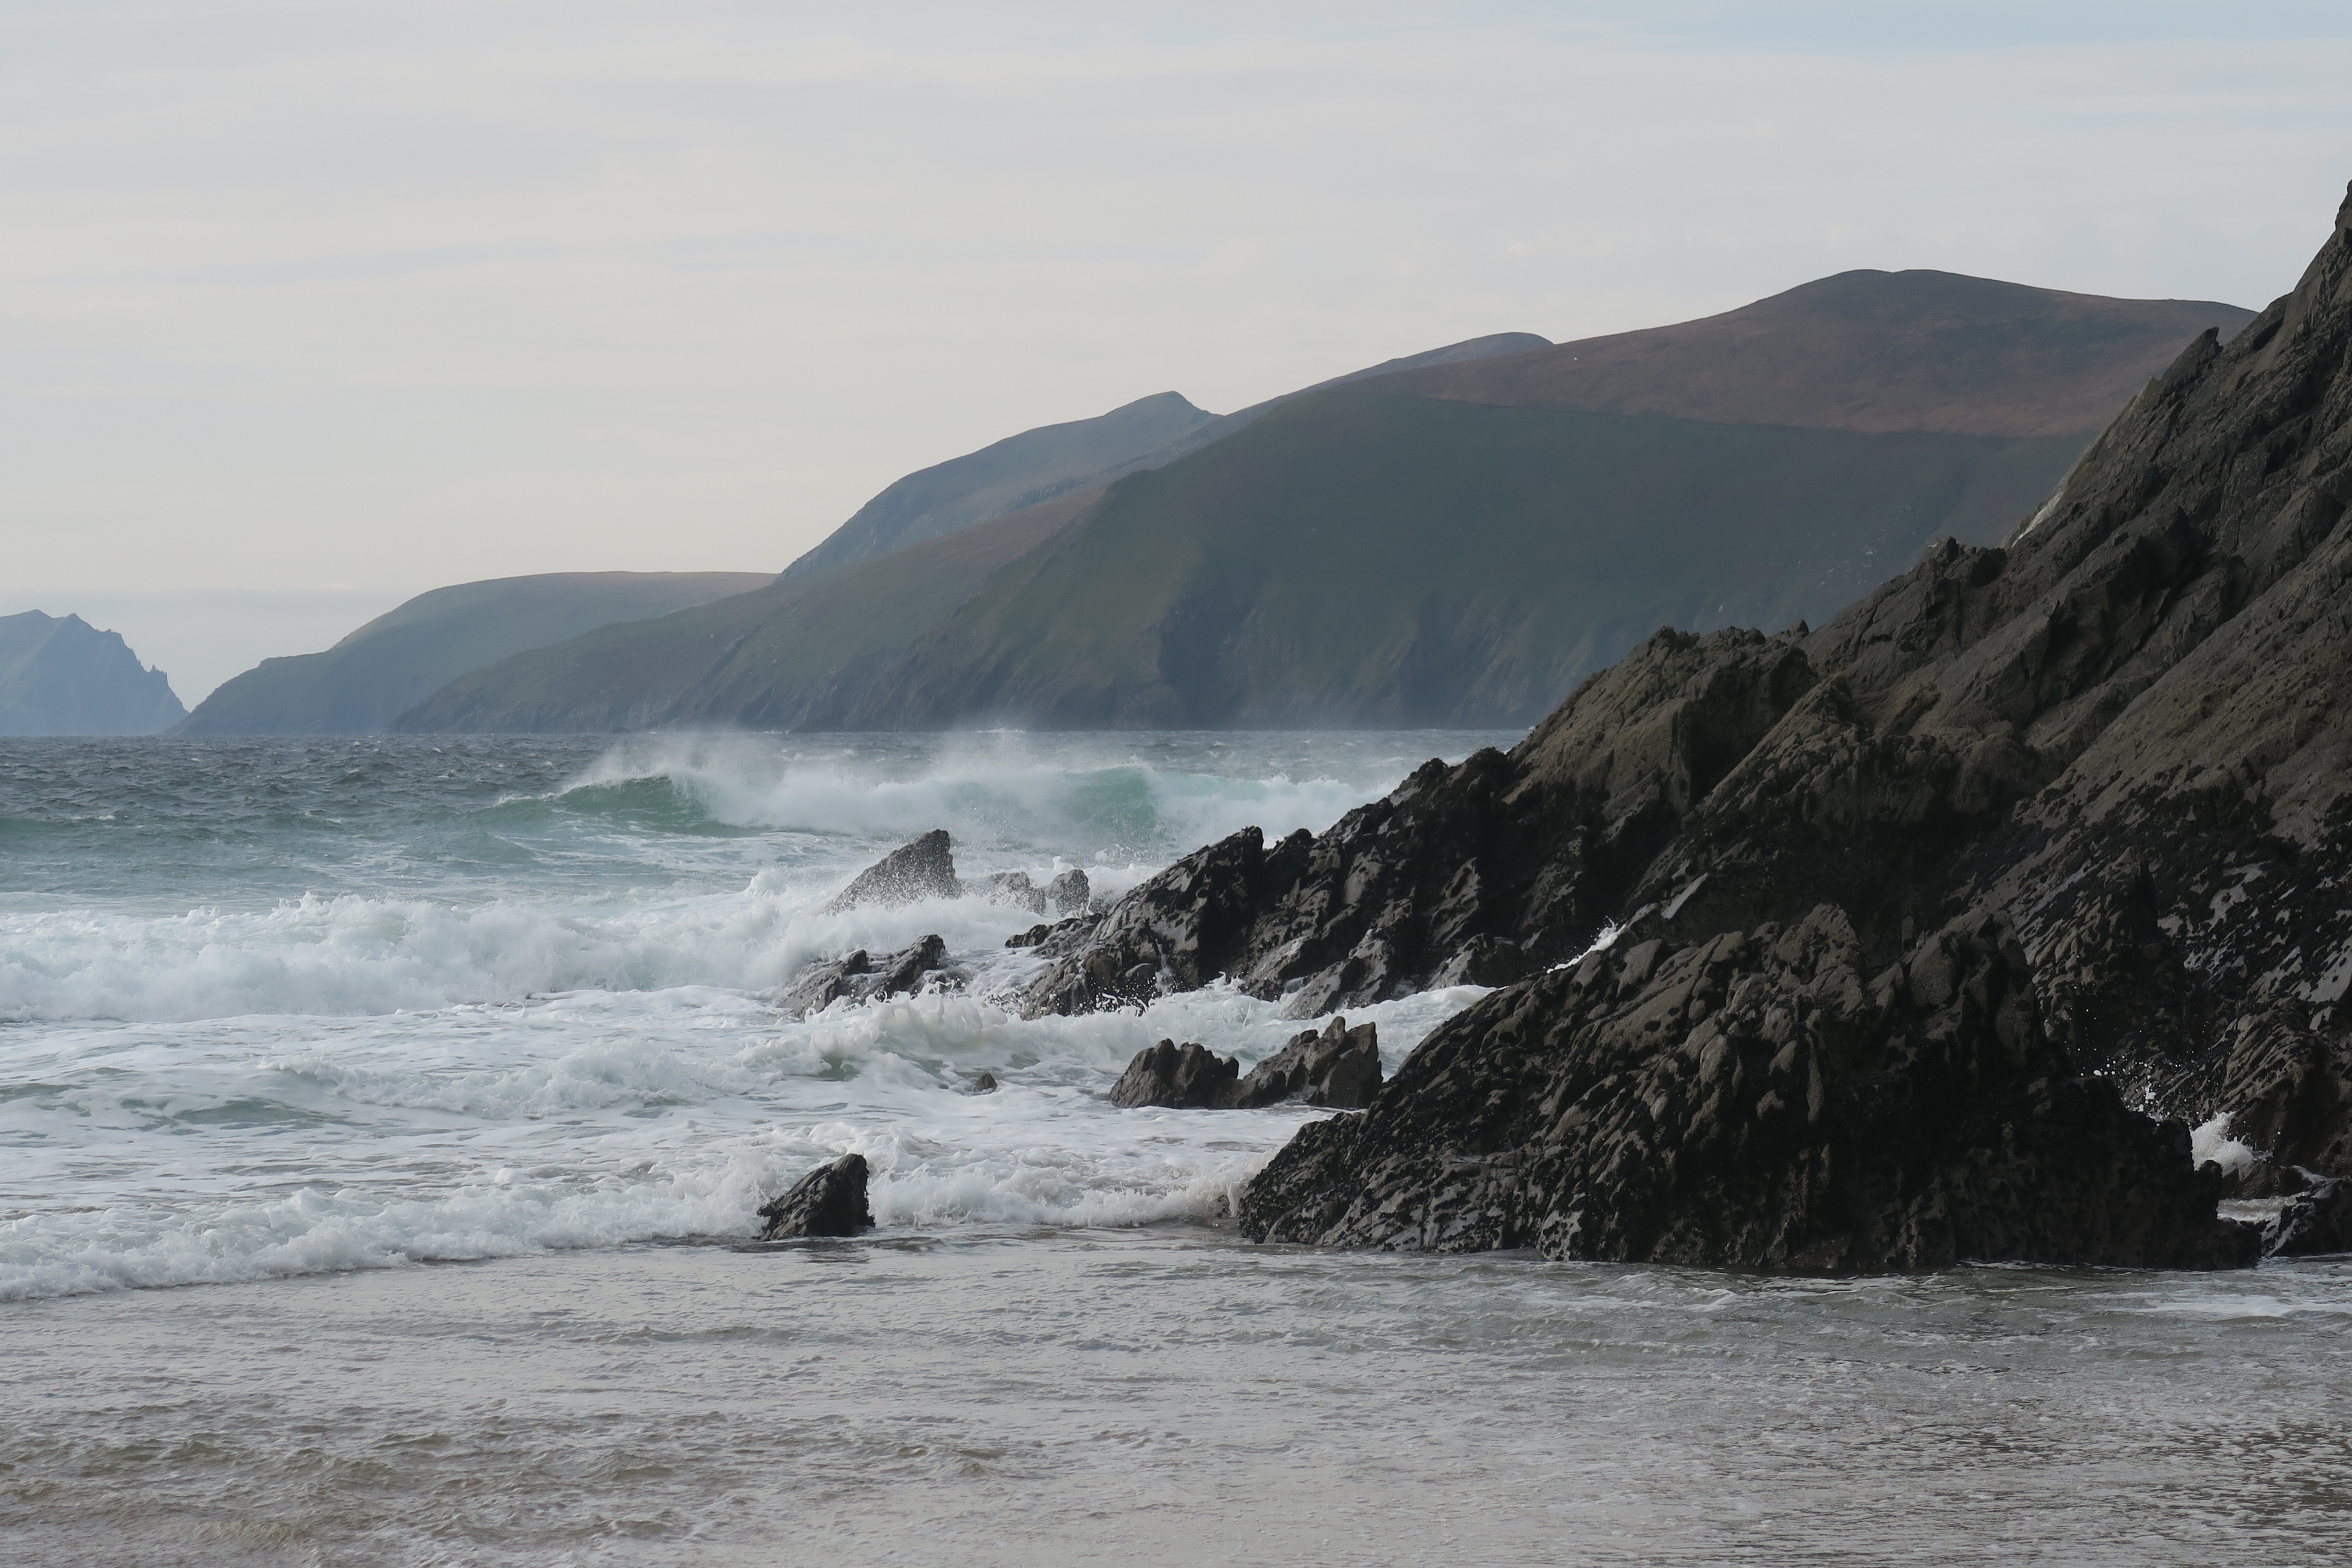
beach, sea, coast, water, rock, ocean, mountain, shore, wave, cliff, bay, terrain, body of water, loch, atmospheric phenomenon, wind wave